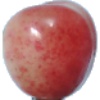
Label: cherry_rainier